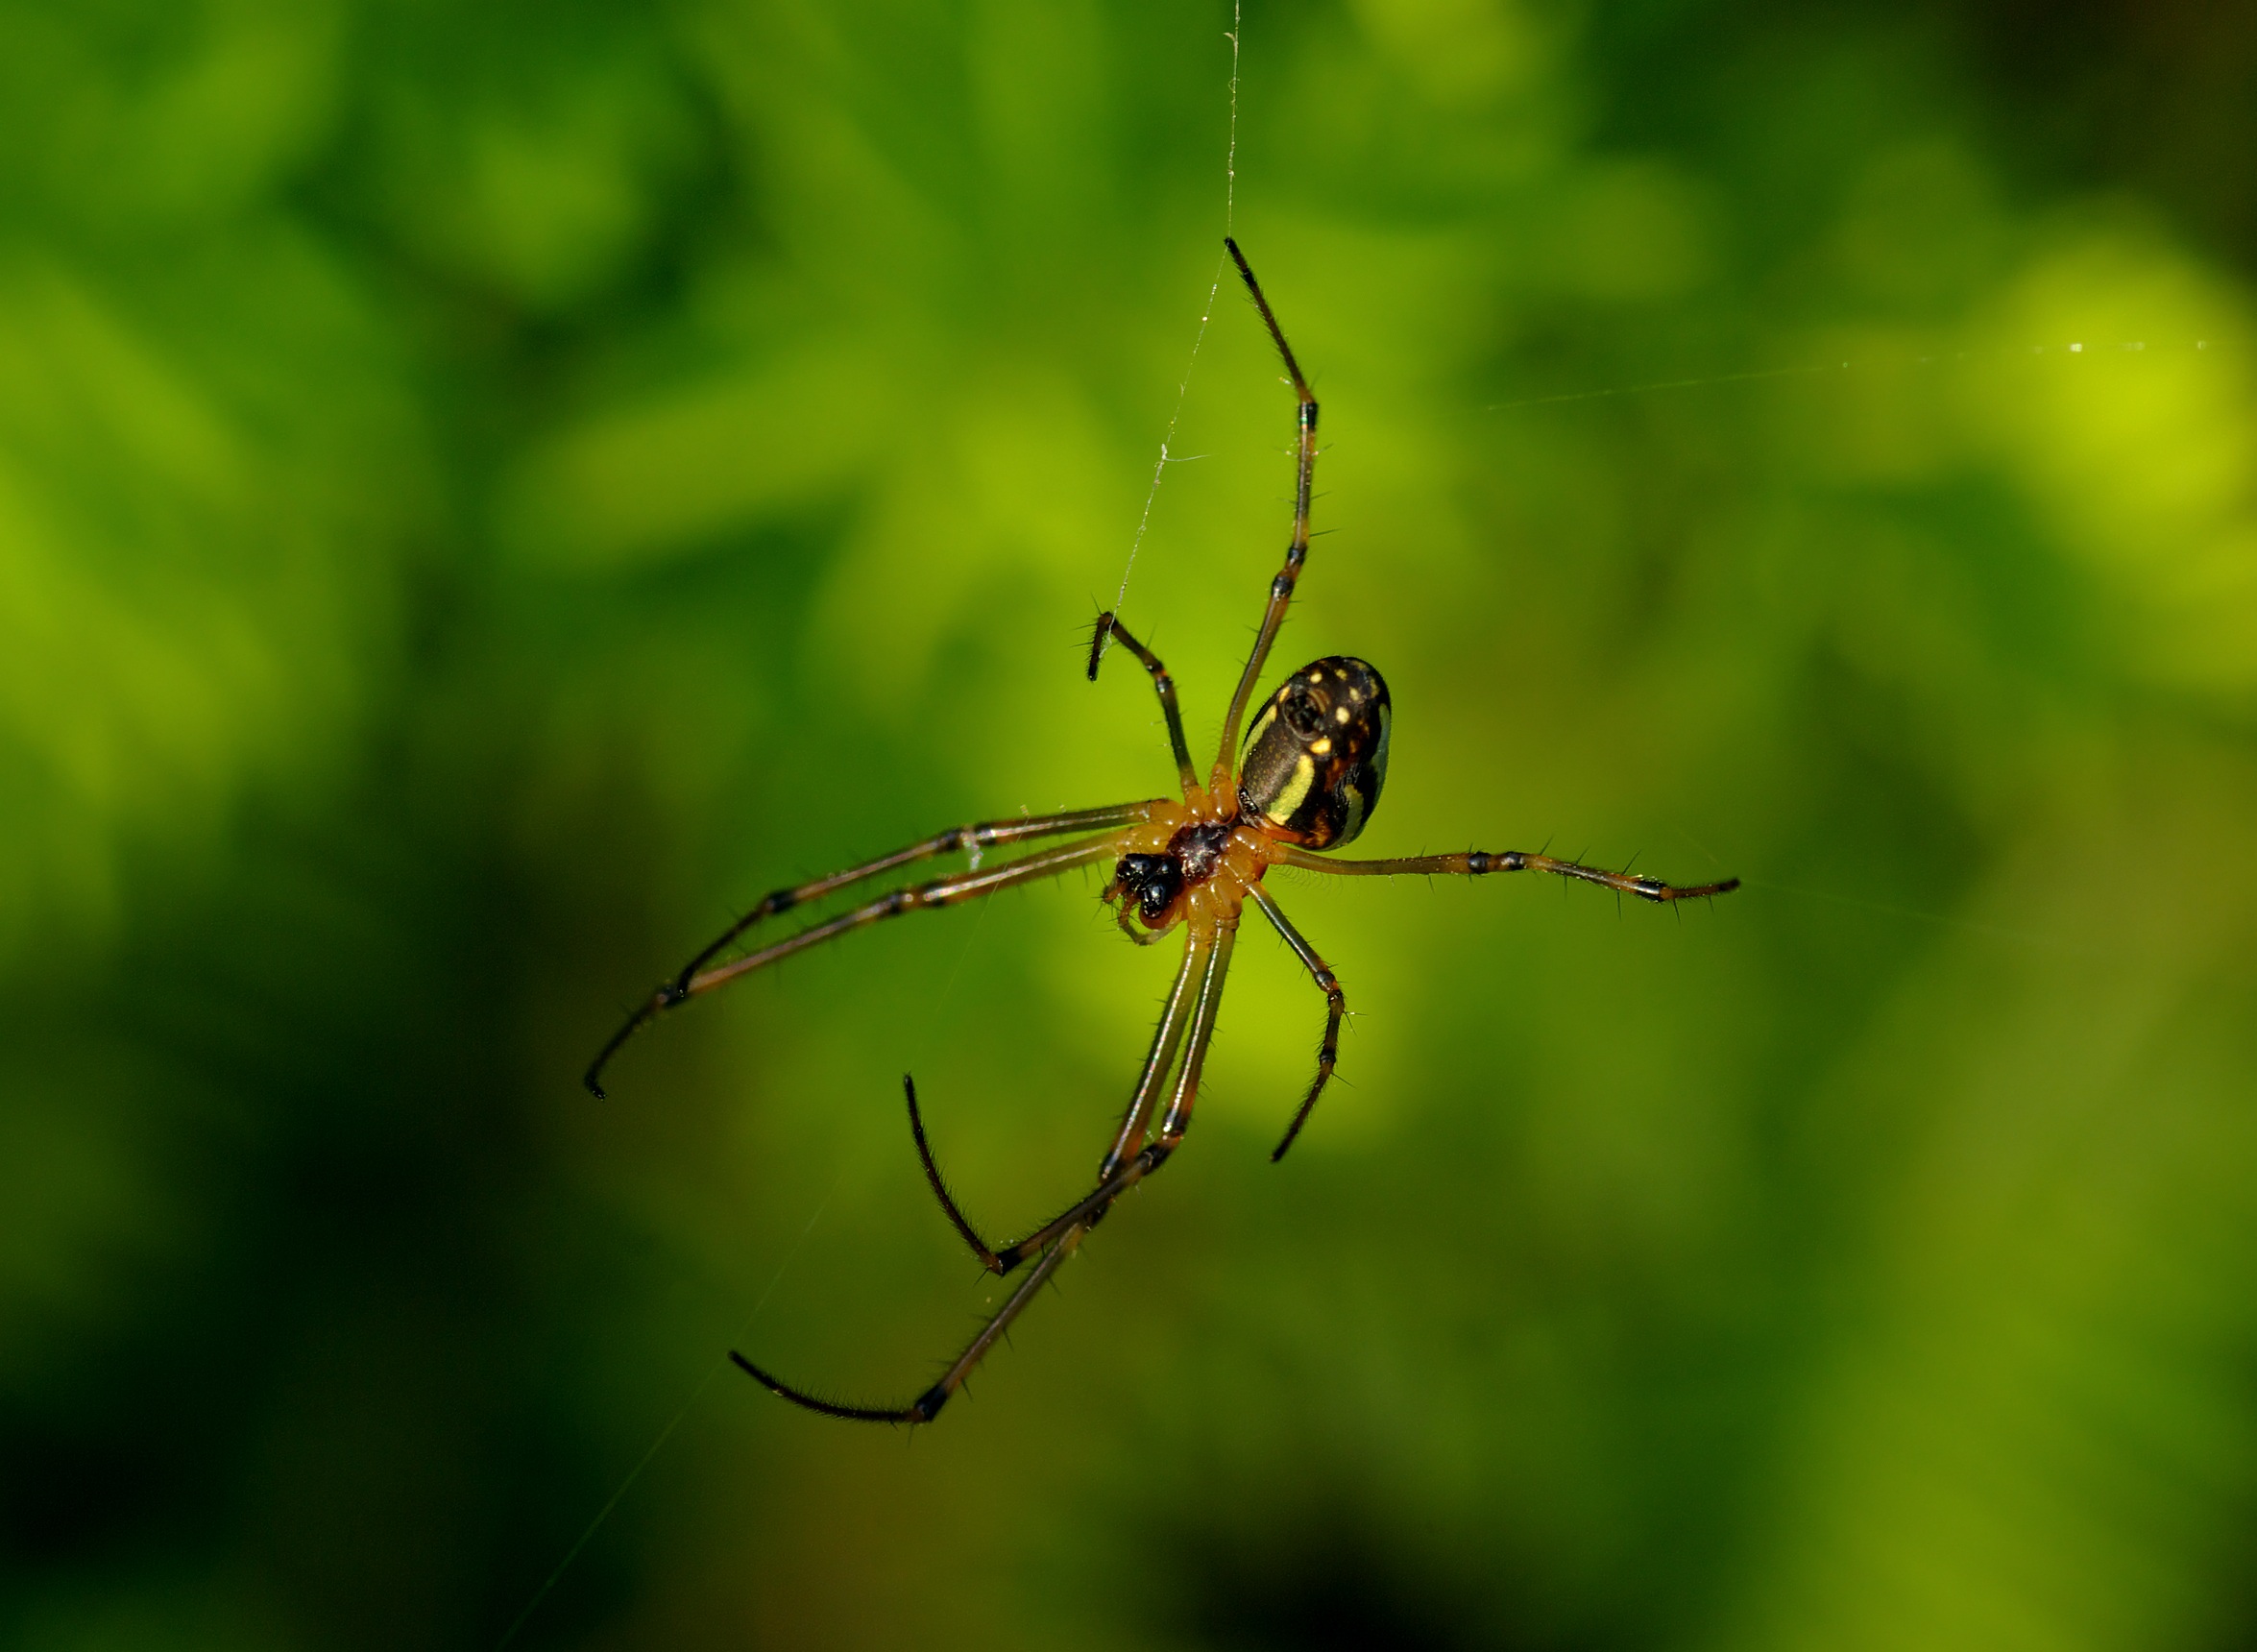
nature, photography, leaf, flower, web, green, insect, macro, fauna, invertebrate, close up, spider, legs, dragonfly, arachnid, argiope, damselfly, macro photography, arthropod, european garden spider, araneus, plant stem, dragonflies and damseflies, orb weaver spider, long jawed orb weaver